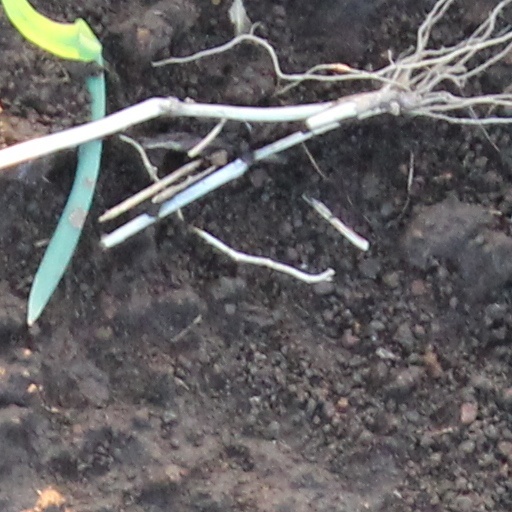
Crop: wheat